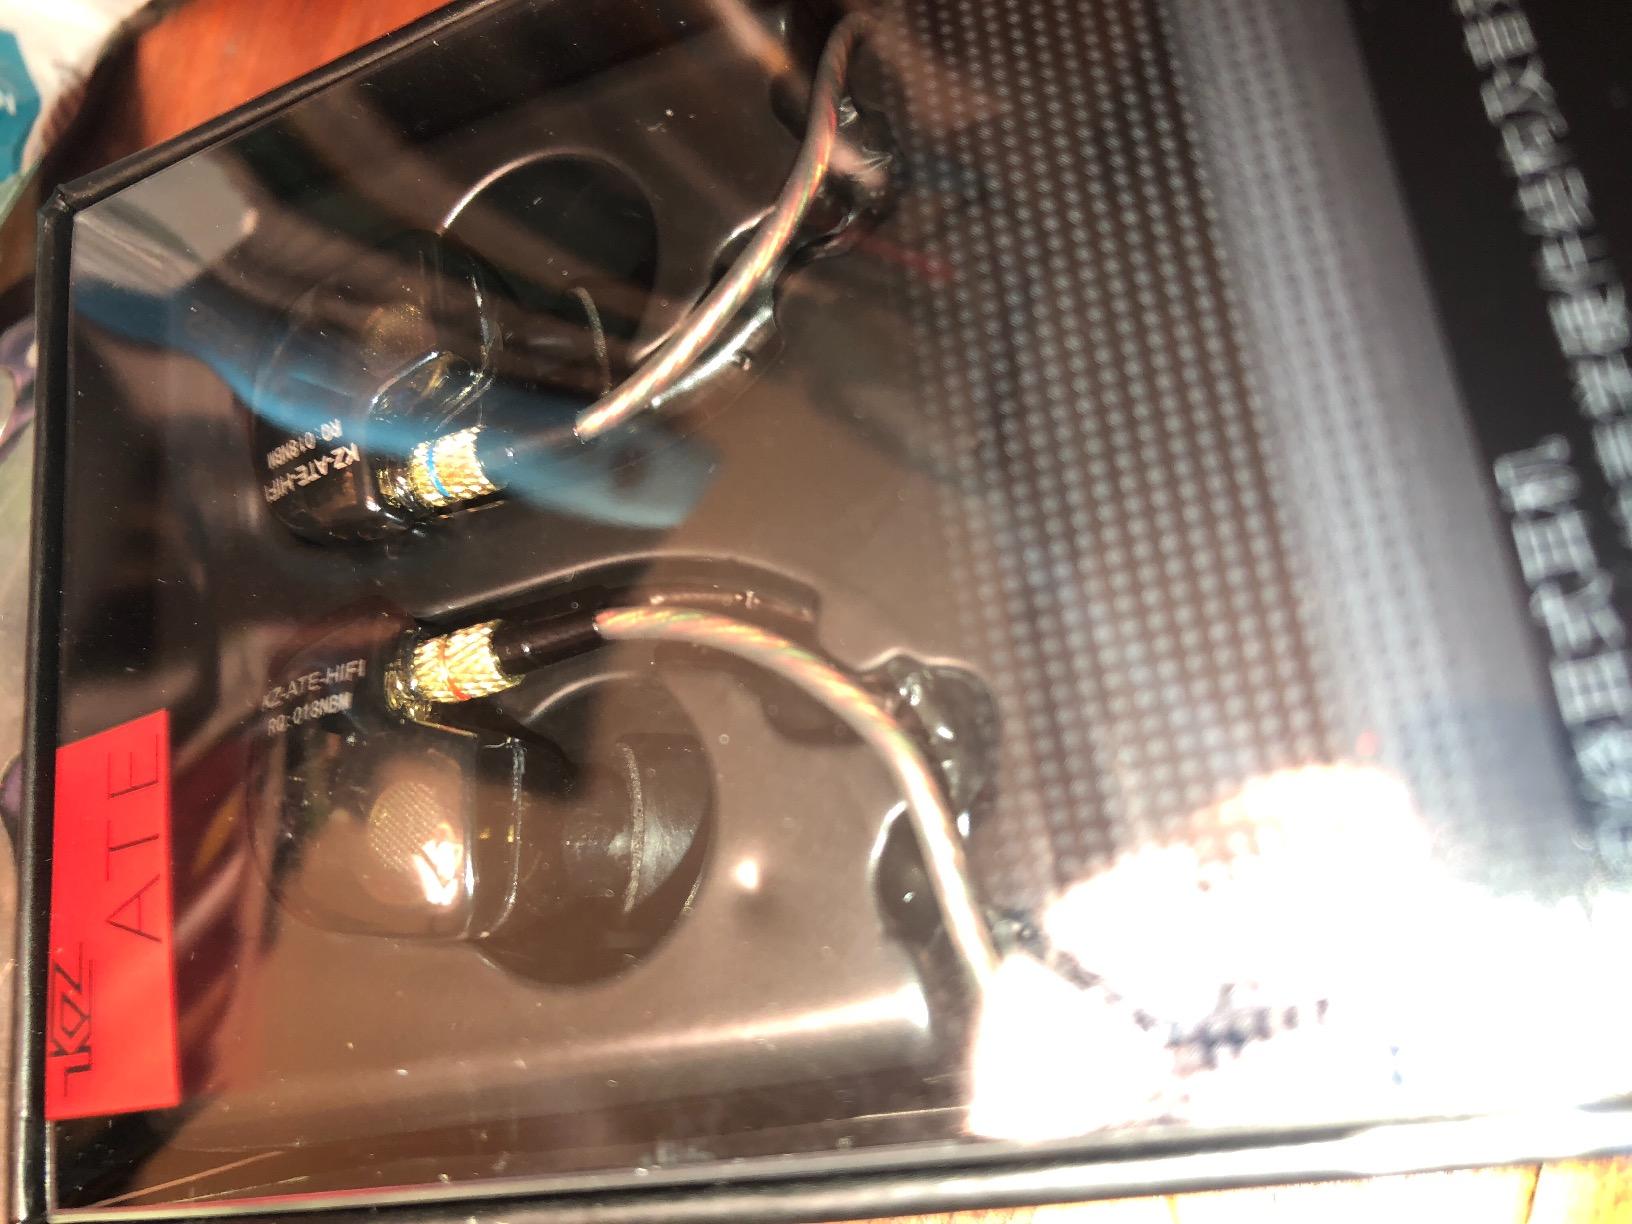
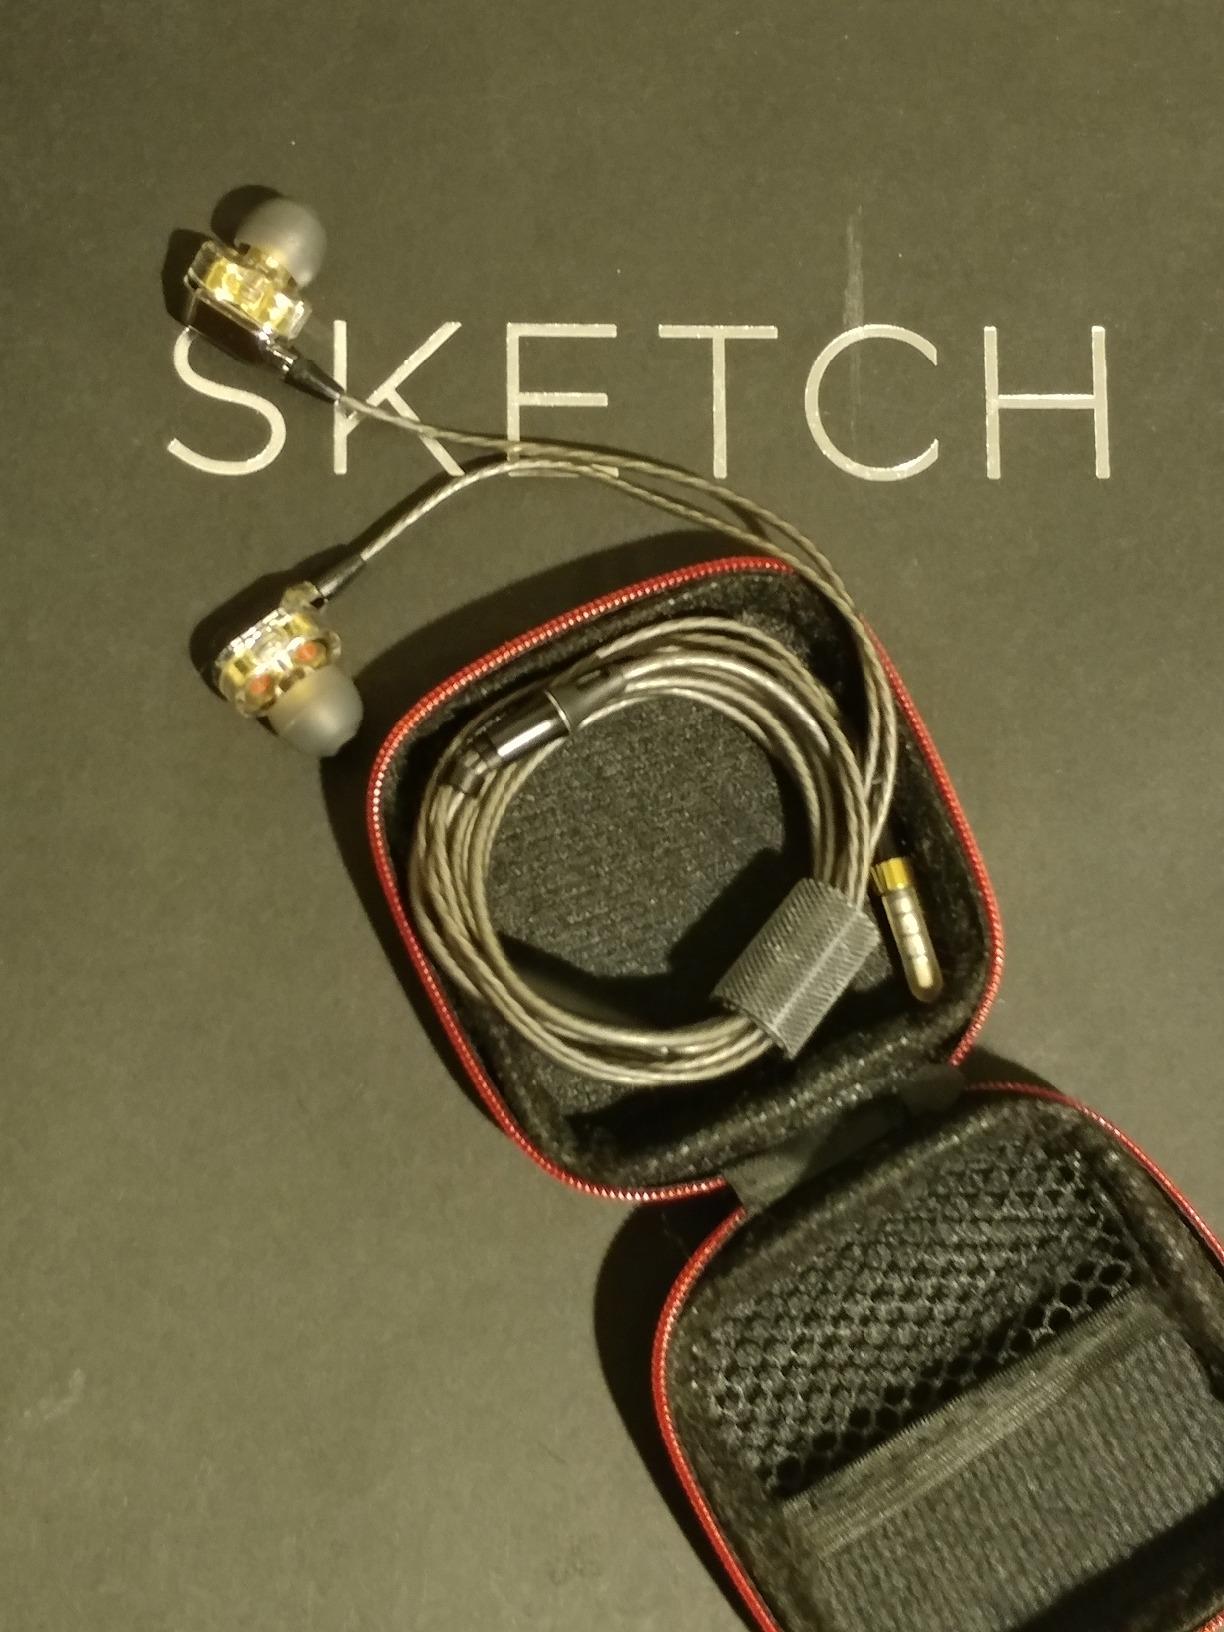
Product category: headphones
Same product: no